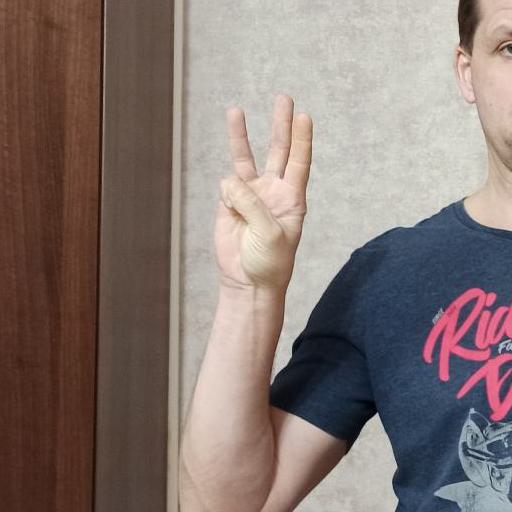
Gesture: three